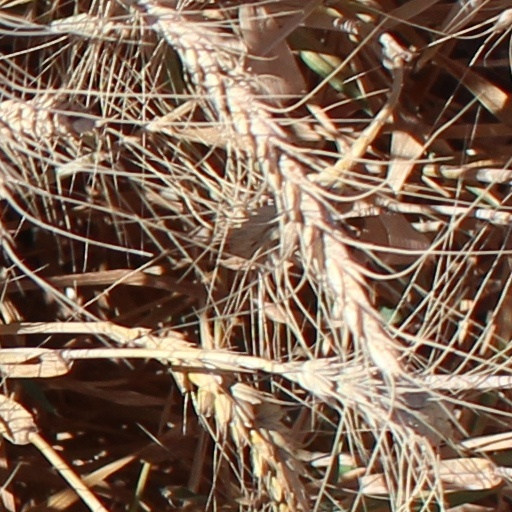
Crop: wheat